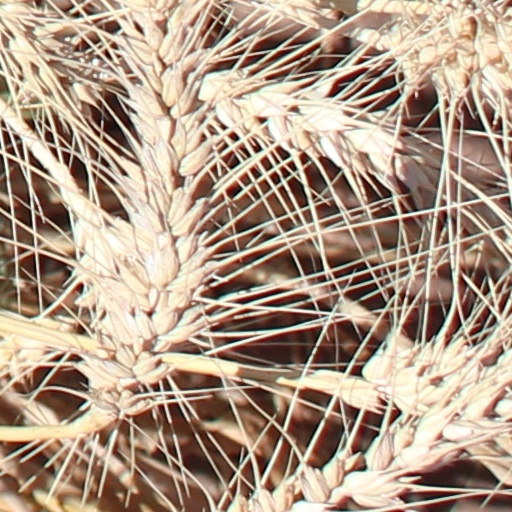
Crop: wheat